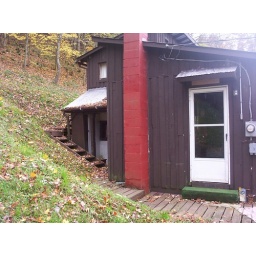
The west side clearly showing the steps to the bathroom, the bathroom door and overhang and the kitchen deck by the door.